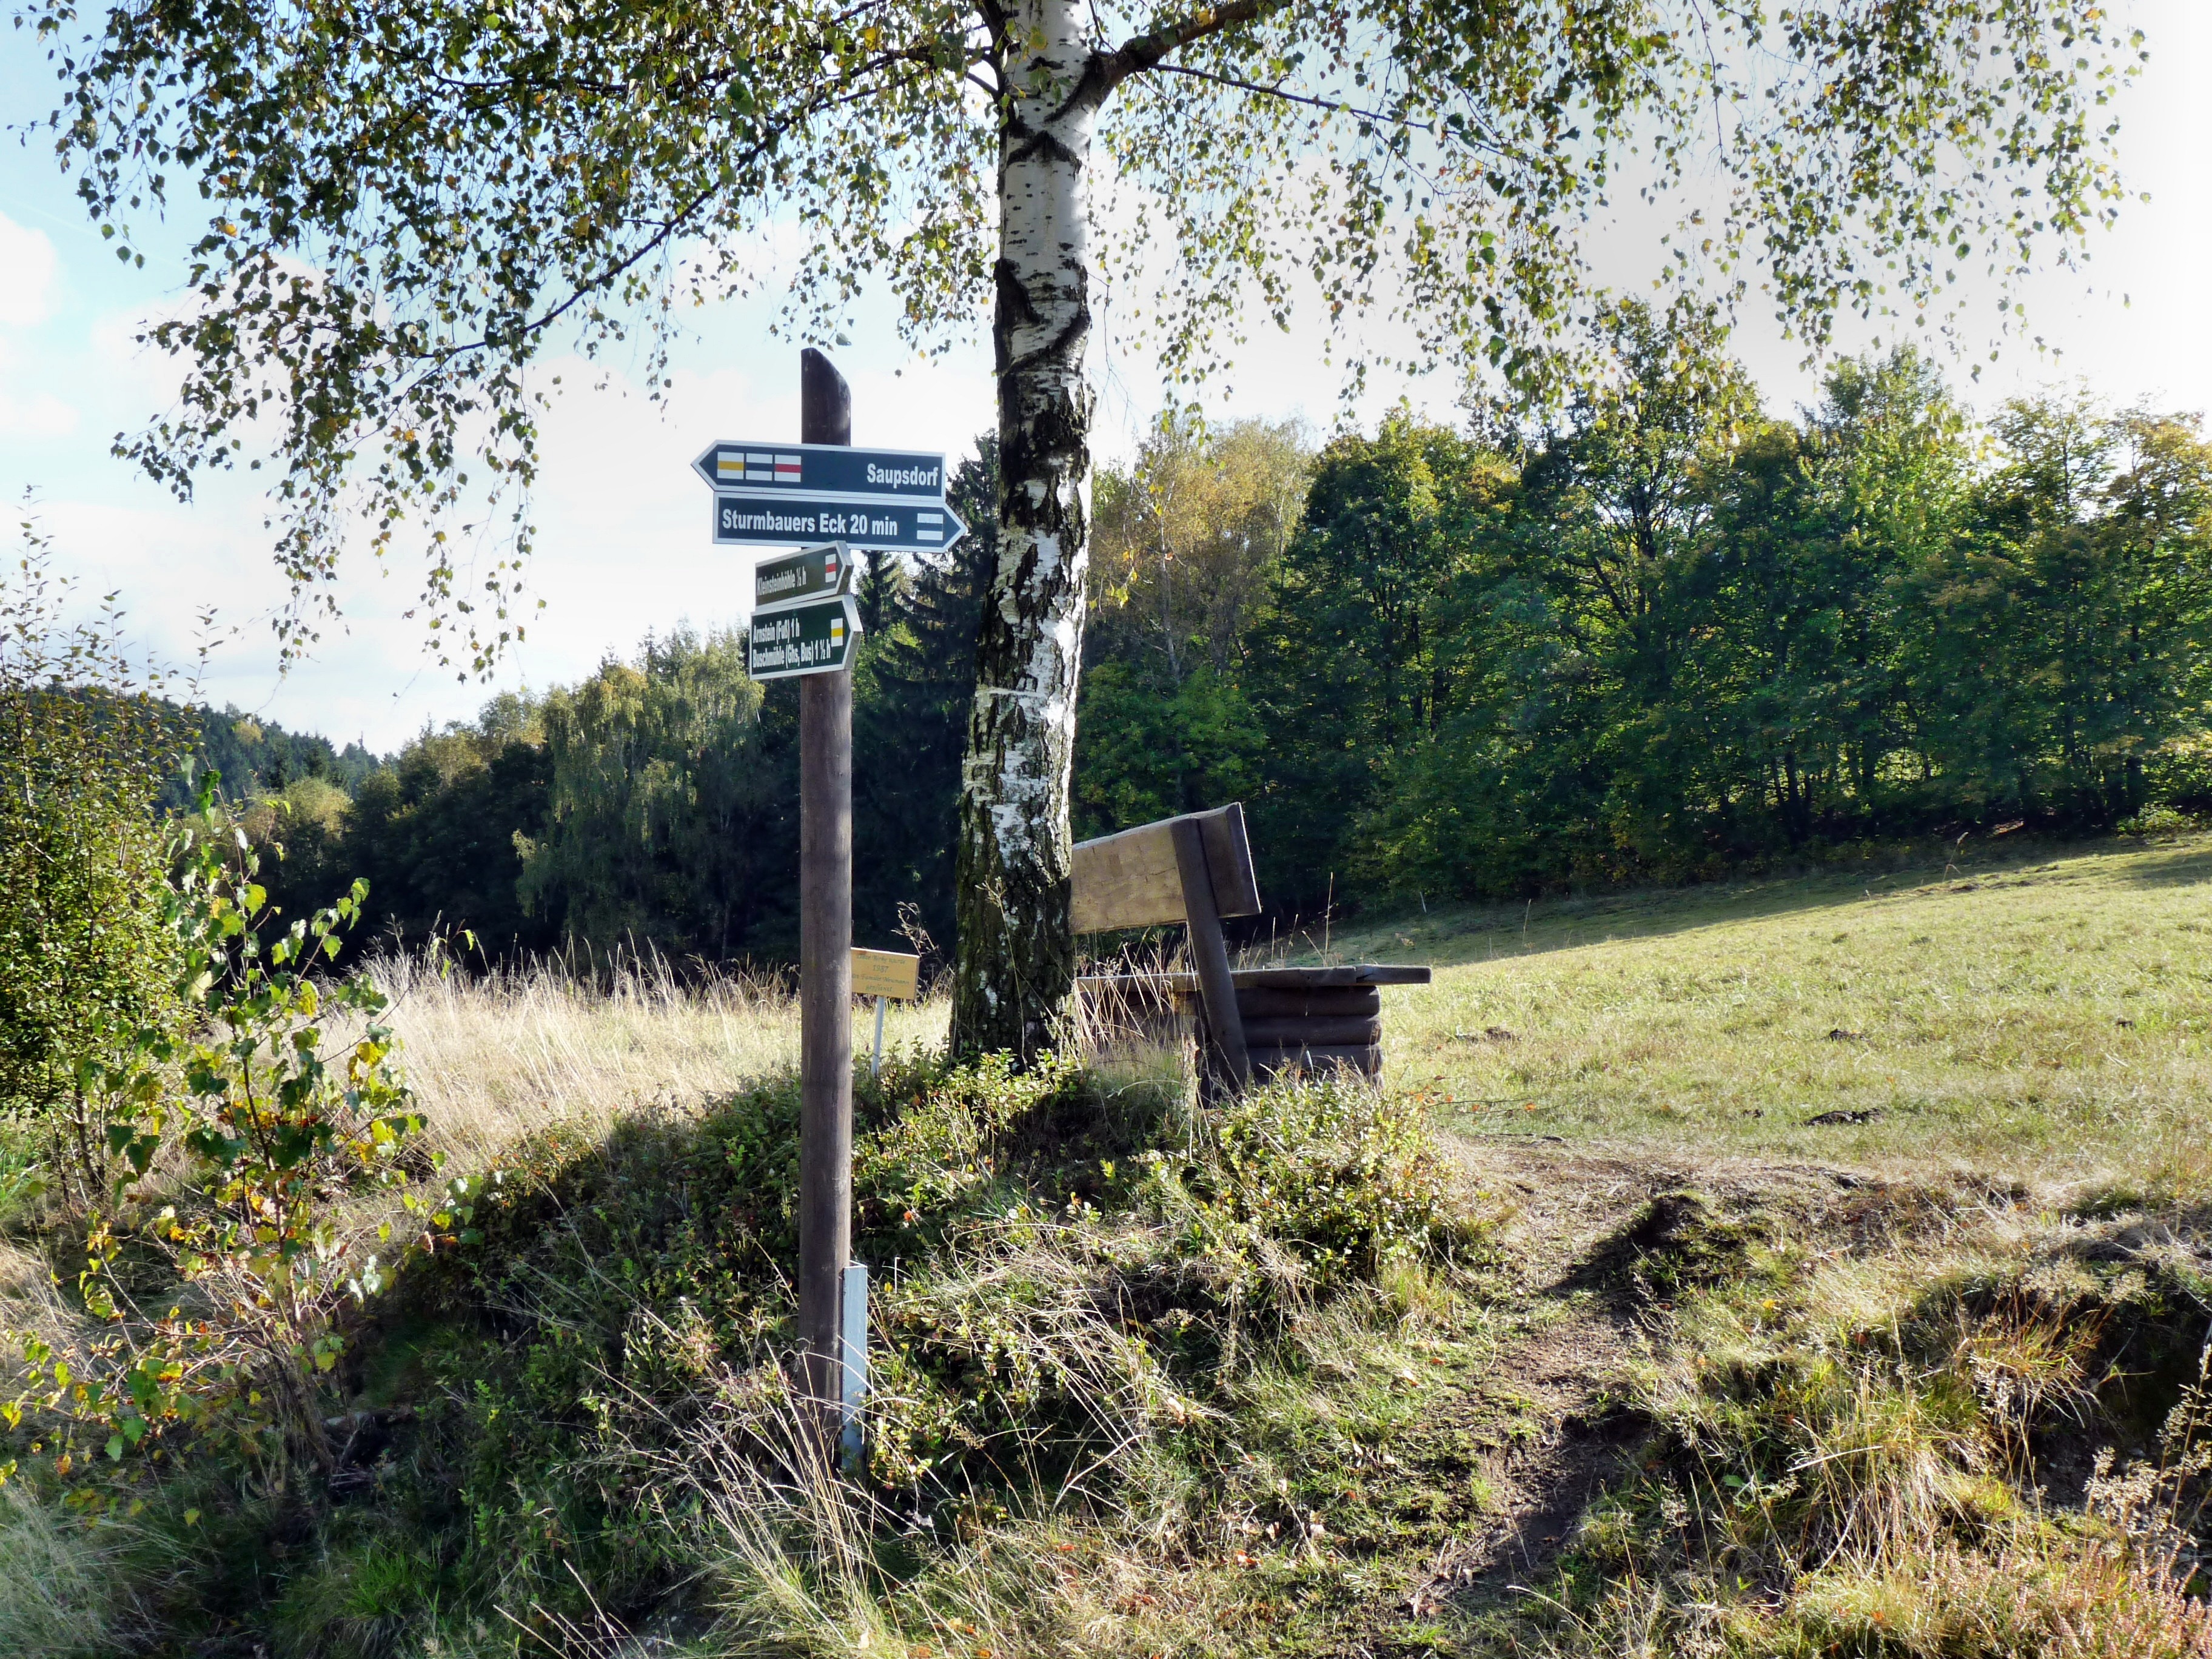
tree, trail, information, directory, away, rural area